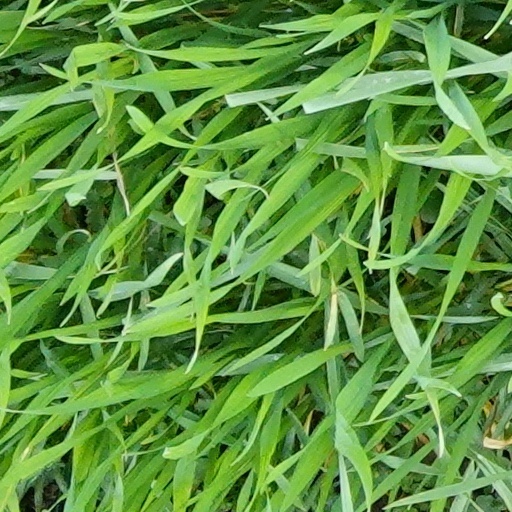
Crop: wheat